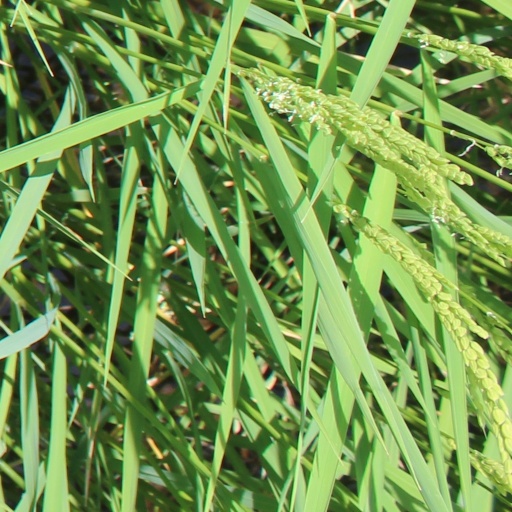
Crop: rice